SacRT light rail

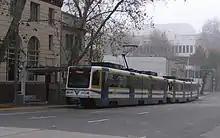
CAF S/200 light rail vehicle at St. Rose of Lima Park station

In December 2006, the final leg of the Amtrak/Folsom project was extended by , to the downtown Sacramento Valley Station, connecting light rail with Amtrak inter-city and "Capitol Corridor" services as well as local and commuter buses.